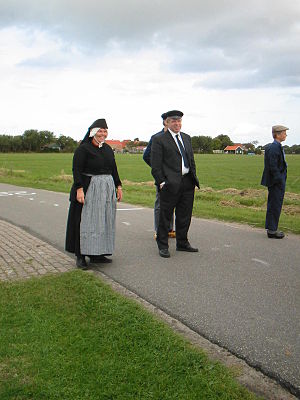
Terschelling / Historie
Indbyggere i traditionel dragt
Terschelling er en vadehavsø og en kommune i den nederlandske provins Frisland. Nord for Terschelling ligger Nordsøen, syd for øen ligger Vadehavet. Vest for Terschelling ligger Vlieland og i øst Ameland. Øen, der i 2016 havde 4.832 indbyggere, ligger ca. 15 km nord for den nederlandske fastlandskyst. De vigtigste indtægtskilder er turisme og landbrug. I højsæsonen er der tre gange så mange mennesker på øen som resten af året.